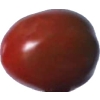
Label: tomato_cherry_maroon